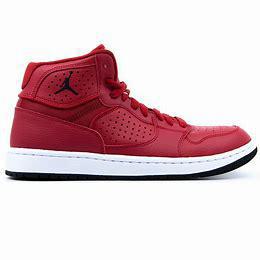
Brand: Jordan
Model: Access